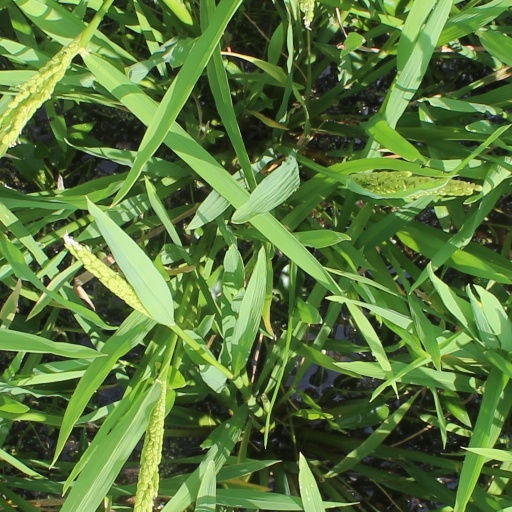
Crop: rice